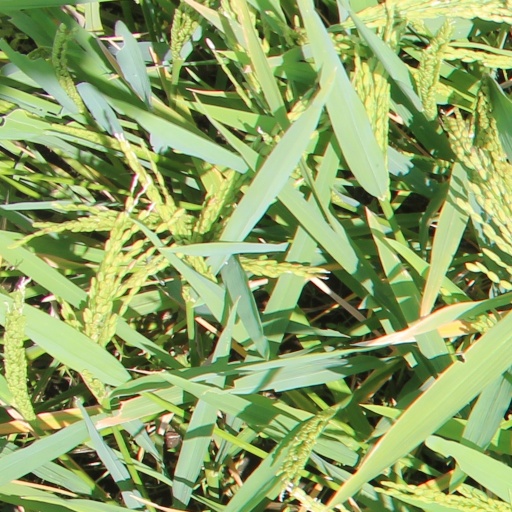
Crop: rice